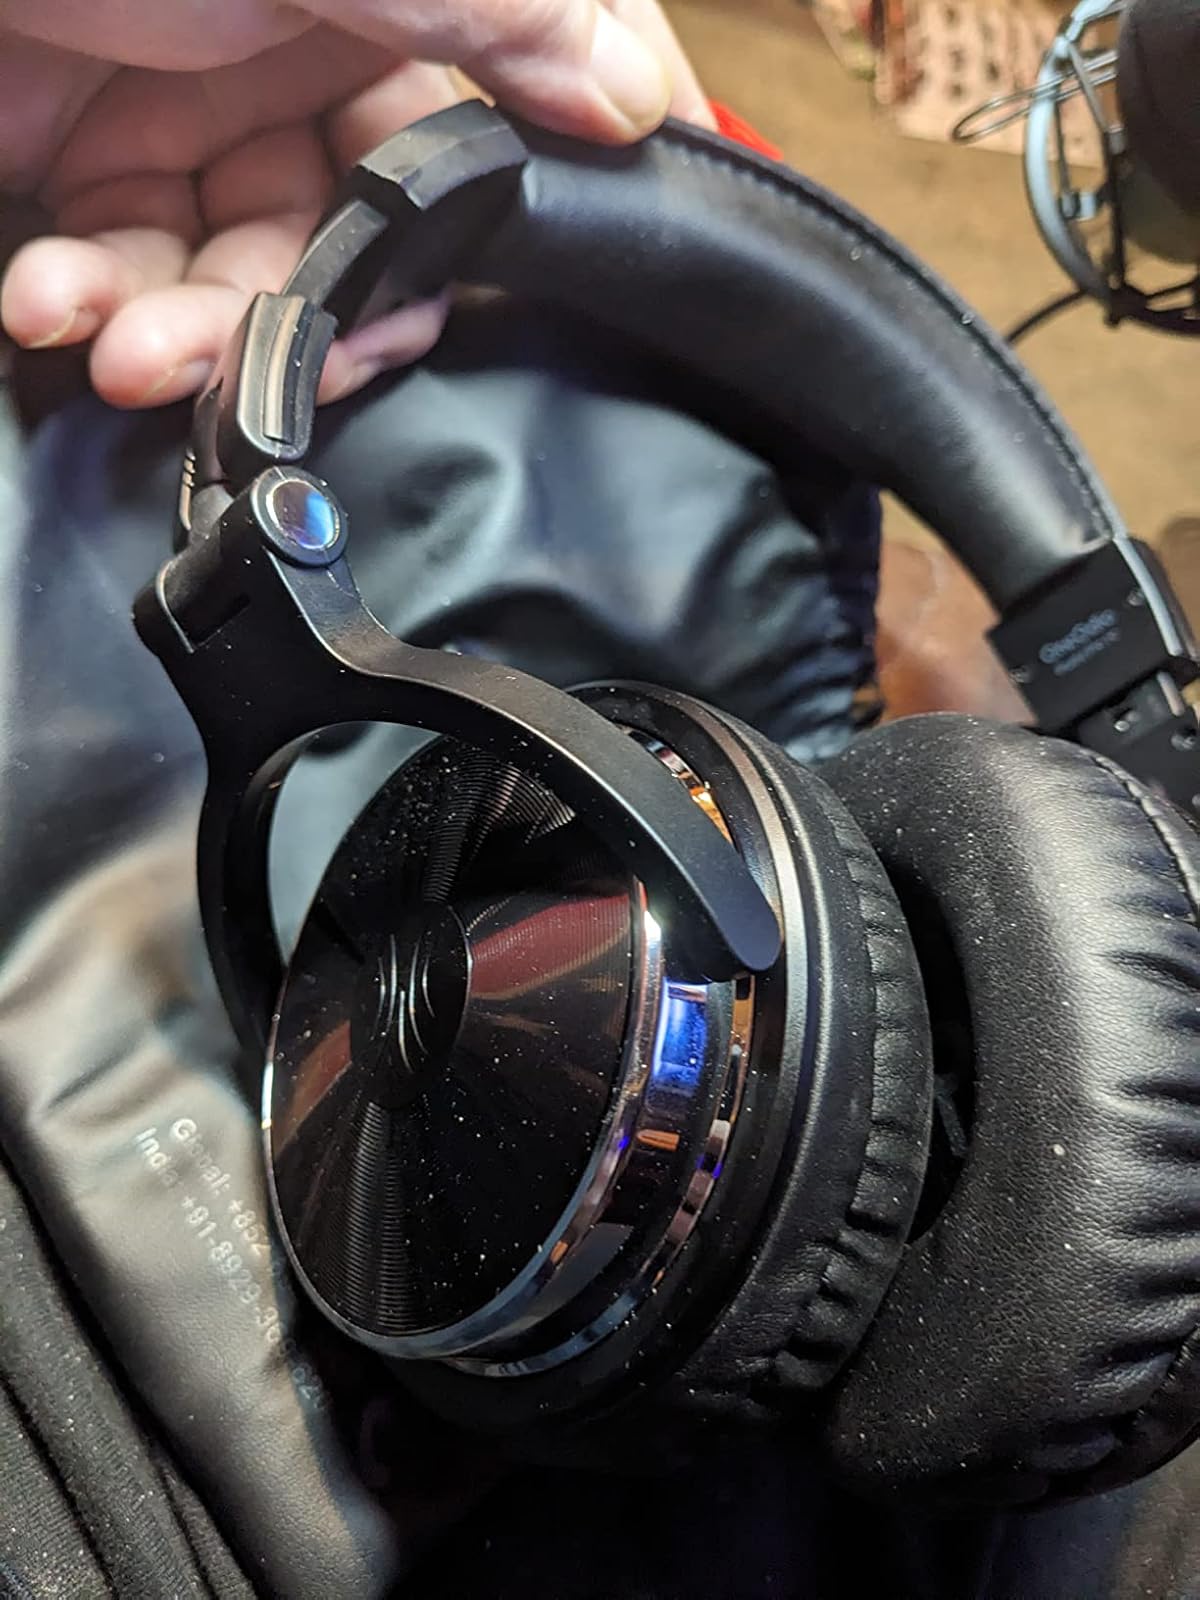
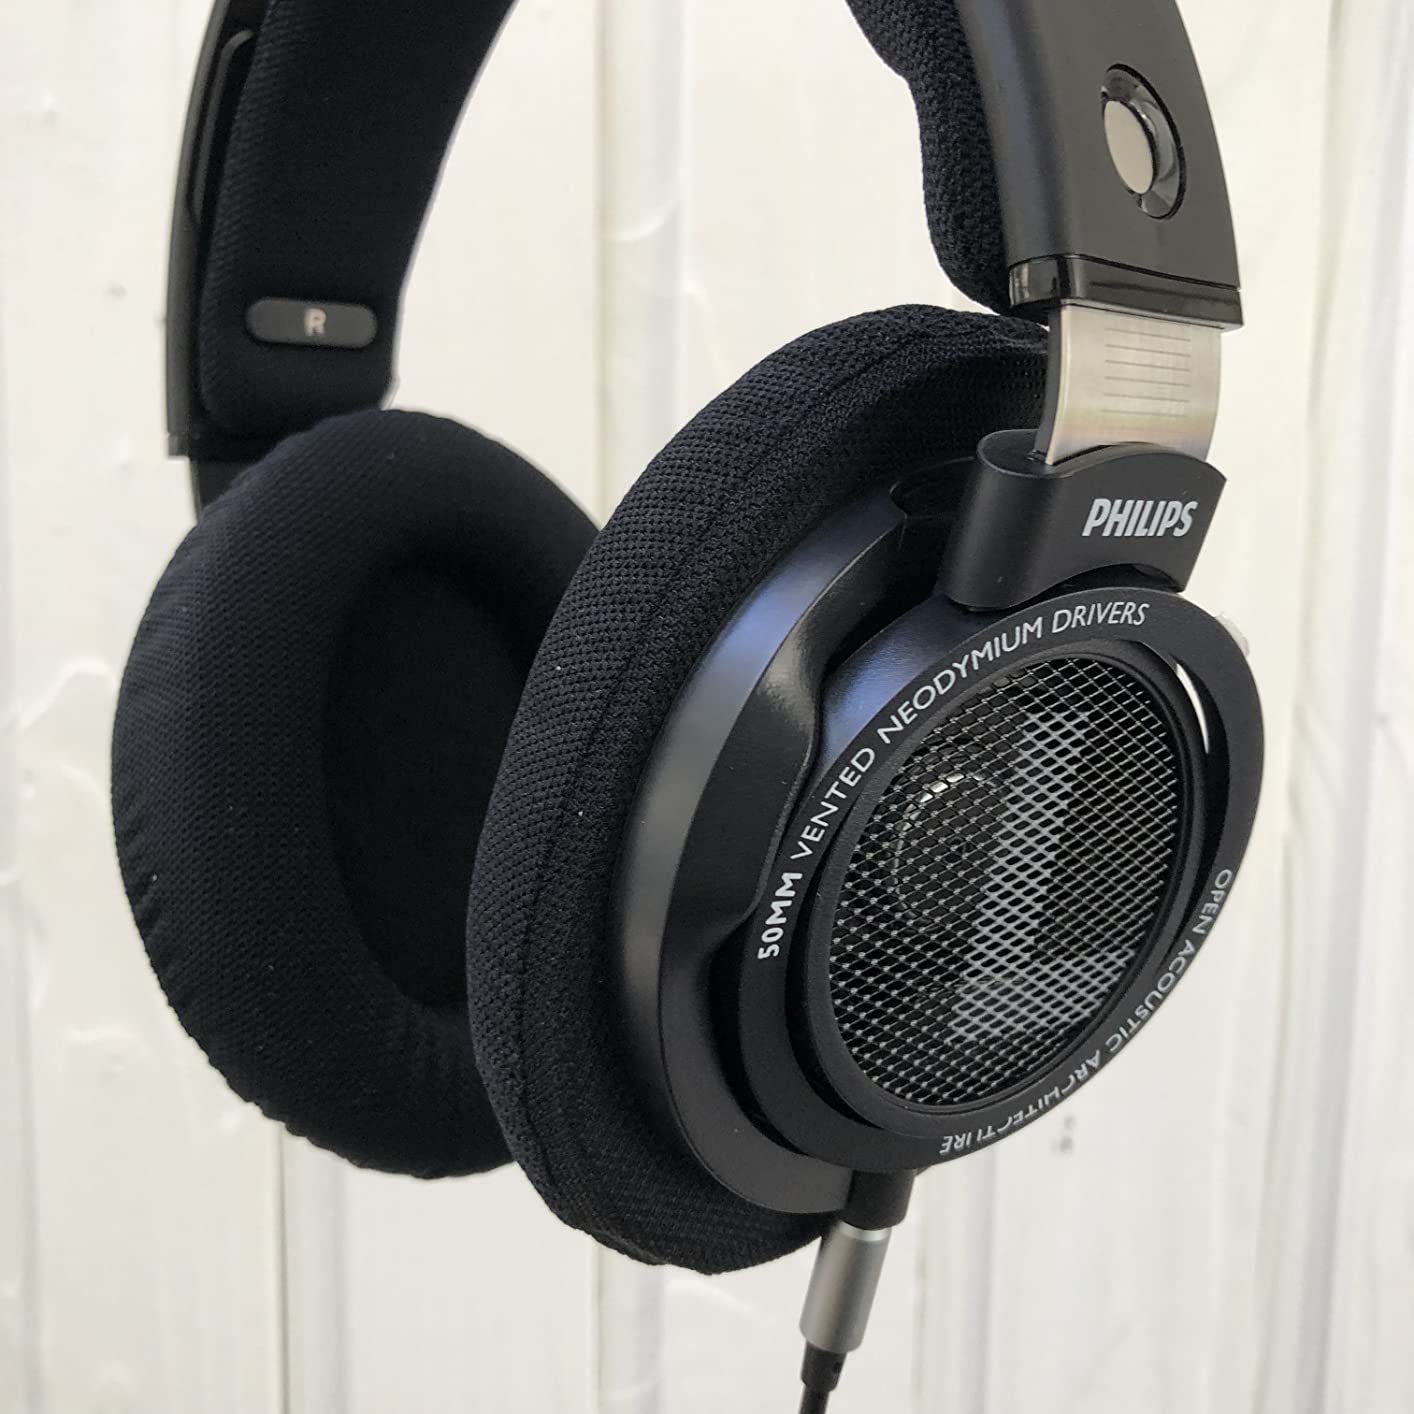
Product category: headphones
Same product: no